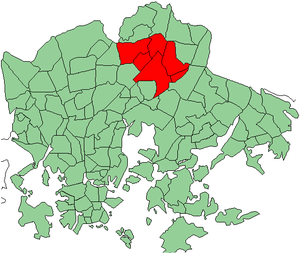
Malmi est un district d'Helsinki en Finlande. Malmi est aussi le nom d'un quartier d'Helsinki.